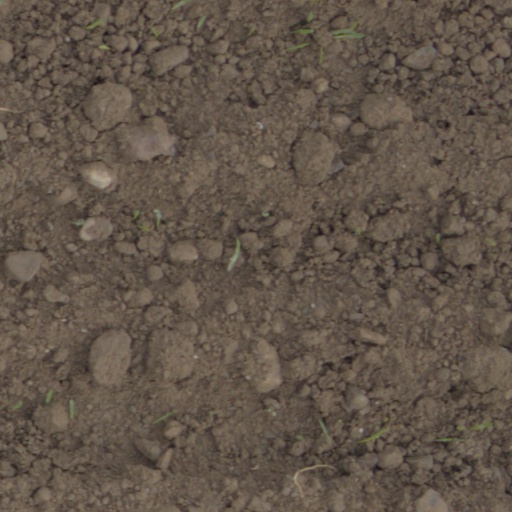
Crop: wheat